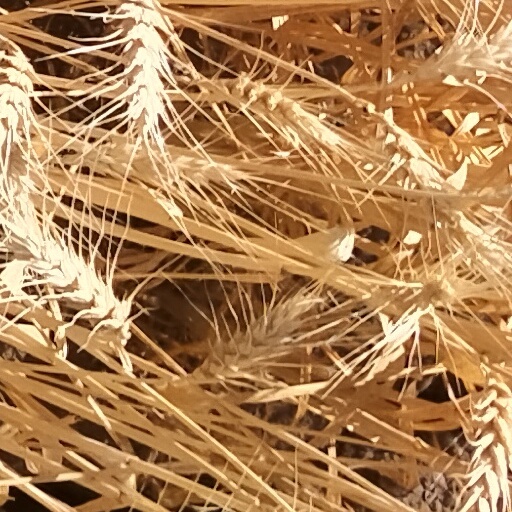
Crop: wheat